John Bright

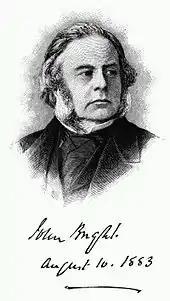
Engraving for reproductions

At the general election in 1841 Cobden was returned for Stockport, Cheshire, and in 1843 Bright was the Free Trade candidate at a by-election at Durham. He was defeated, but his successful competitor was unseated on petition, and at the second contest Bright was returned. He was already known as Cobden's chief ally and was received in the House of Commons with suspicion and hostility. In the Anti–Corn Law movement, the two speakers complemented each other. Cobden had the calmness and confidence of the political philosopher; Bright had the passion and the fervour of the popular orator. Cobden did the reasoning, Bright supplied the declamation, but mingled argument with appeal. No orator of modern times rose more rapidly. He was not known beyond his own borough when Cobden called him to his side in 1841, and he entered parliament towards the end of the session of 1843 with a formidable reputation. He had been all over England and Scotland addressing vast meetings and, as a rule, carrying them with him; he had taken a leading part in a conference held by the Anti–Corn Law League in London had led deputations to the Duke of Sussex, to Sir James Graham, then home secretary, and to Lord Ripon and Gladstone, the secretary and undersecretary of the Board of Trade; and he was universally recognised as the chief orator of the Free Trade movement. Wherever "John Bright of Rochdale" was announced to speak, vast crowds assembled. He had been so announced, for the last time, at the first great meeting in Drury Lane Theatre on 15 March 1843; henceforth his name was enough. He took his seat in the House of Commons as one of the members for Durham on 28 July 1843, and on 7 August delivered his maiden speech in support of a motion by Mr Ewart for reduction of import duties. He was there, he said, "not only as one of the representatives of the city of Durham, but also as one of the representatives of that benevolent organisation, the Anti–Corn Law League." A member who heard the speech described Bright as "about the middle size, rather firmly and squarely built, with a fair, clear complexion and an intelligent and pleasing expression of countenance. His voice is good, his enunciation distinct, and his delivery free from any unpleasant peculiarity or mannerism." He wore the usual Friend's coat and was regarded with much interest and hostile curiosity on both sides of the House.